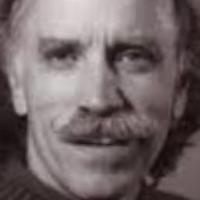
Age group: age 56-65